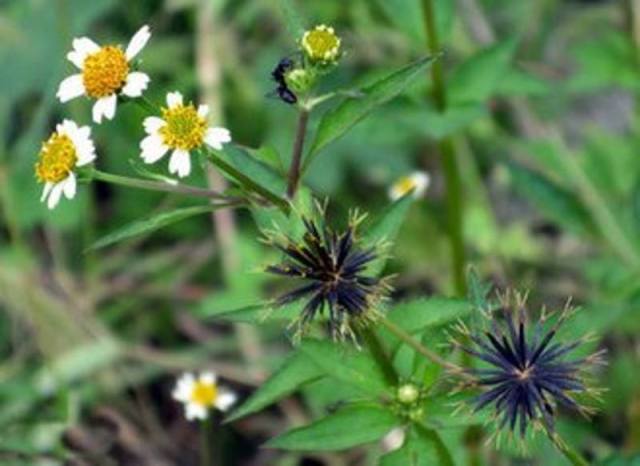
Label: trash